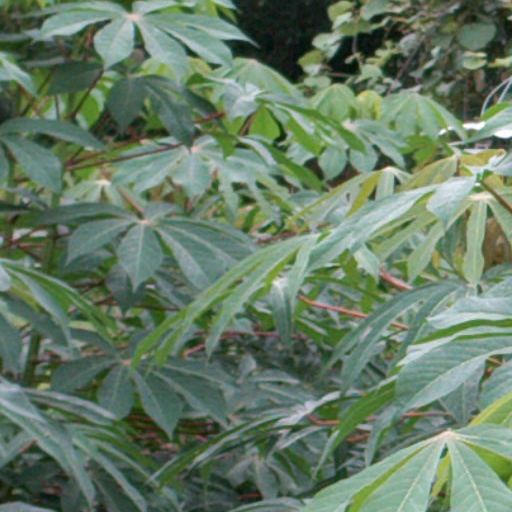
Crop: cassava